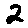
Label: 2